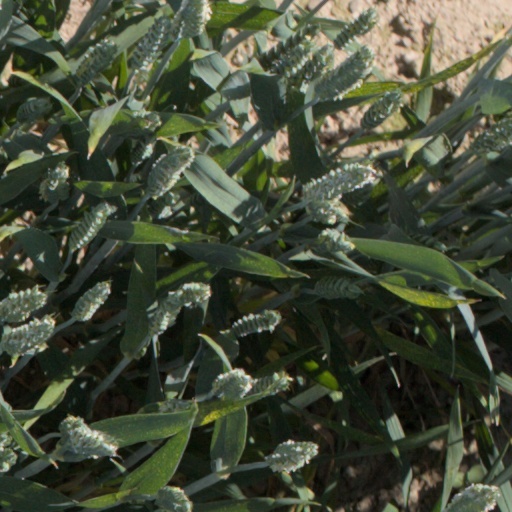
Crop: wheat